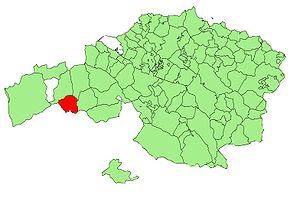
Balmaseda en basque ou Valmaseda en espagnol est une commune de Biscaye dans la communauté autonome du Pays basque en Espagne.